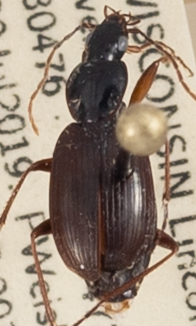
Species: Agonum gratiosum
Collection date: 2019-07-30
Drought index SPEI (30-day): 0.616
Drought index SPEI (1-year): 1.642
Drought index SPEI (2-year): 1.25